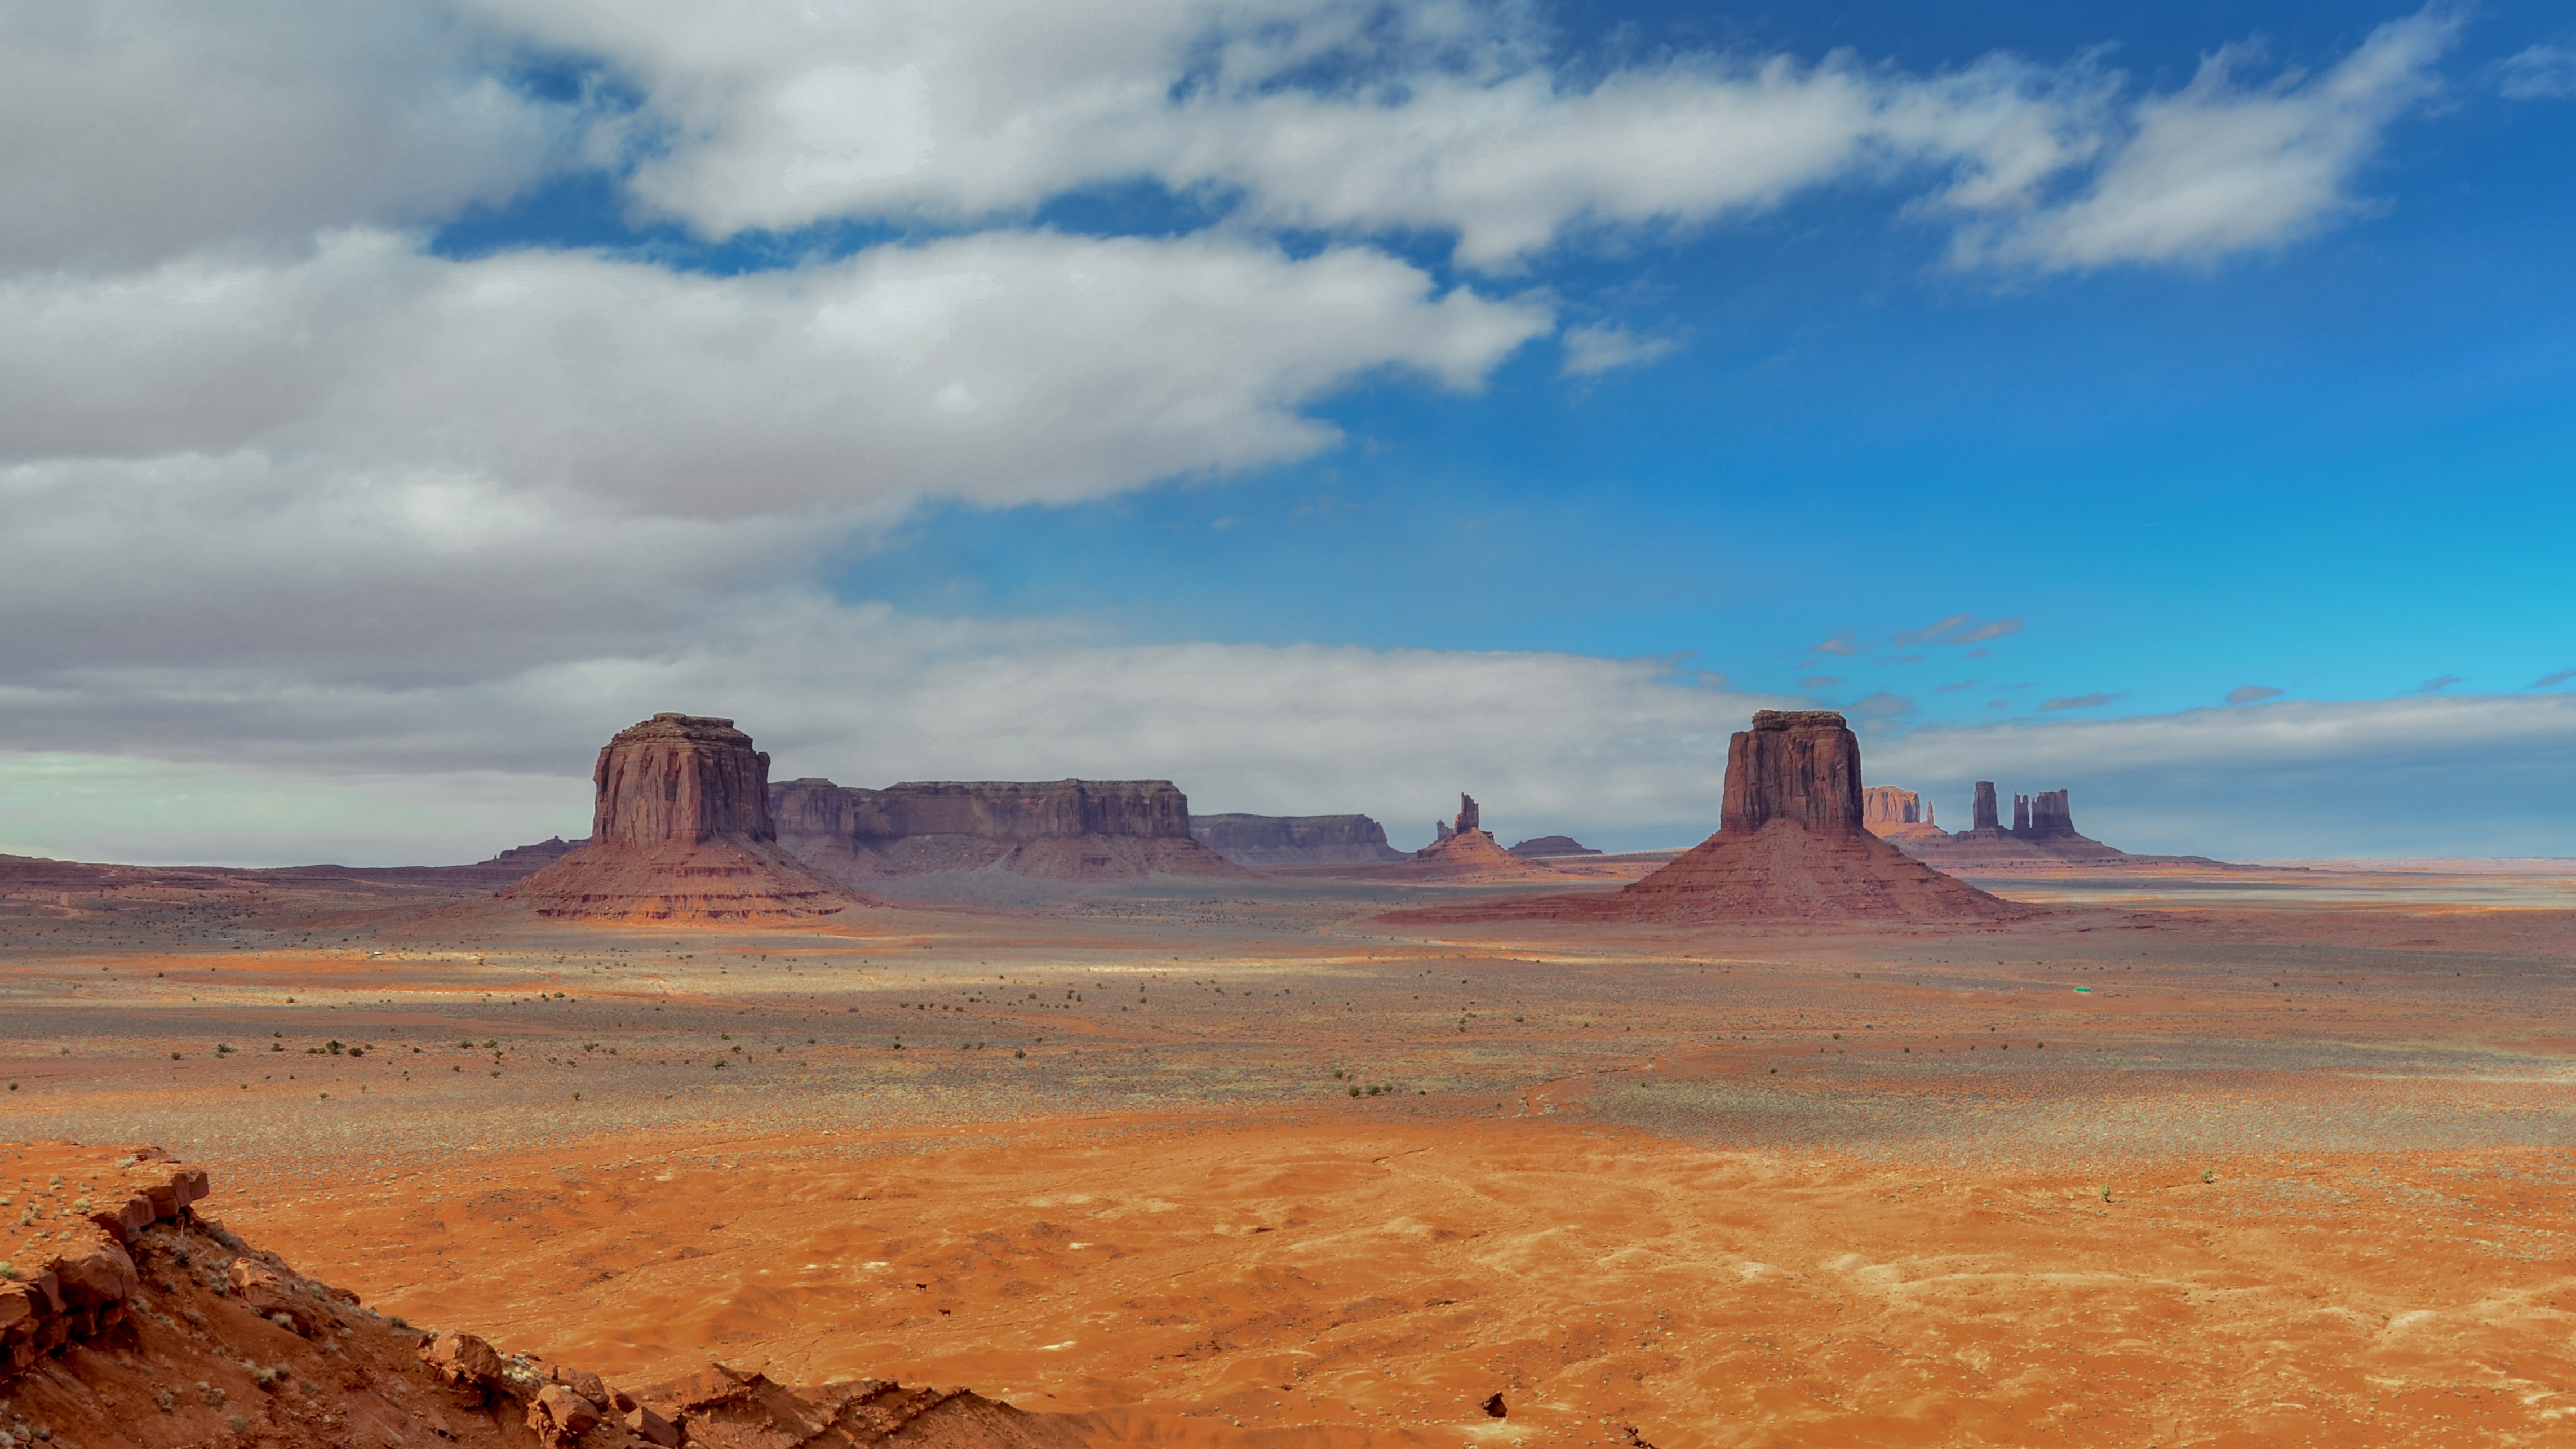
landscape, rock, horizon, mountain, cloud, desert, valley, stone, panorama, formation, plain, badlands, plateau, wadi, butte, steppe, landform, natural environment, geographical feature, aeolian landform